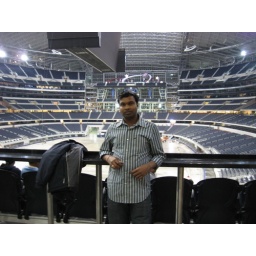
diwali mela in dallas cow boy stadium